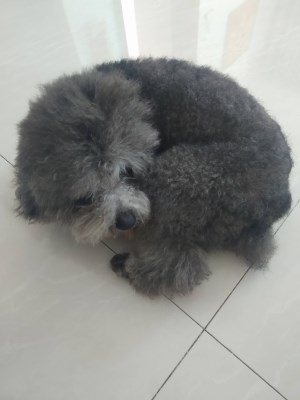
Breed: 7449-n000128-teddy